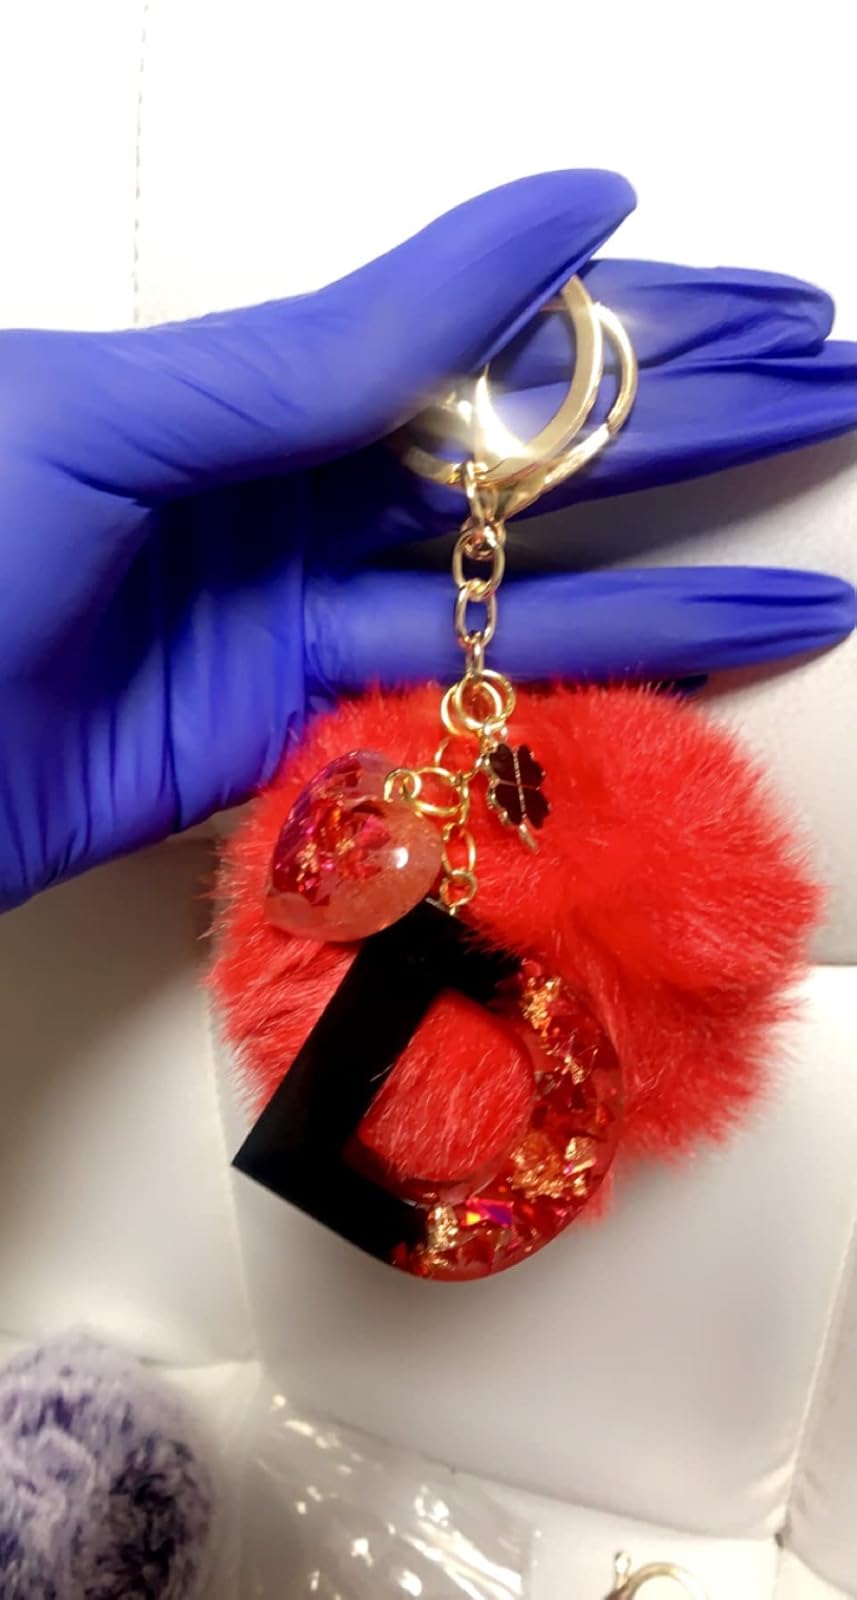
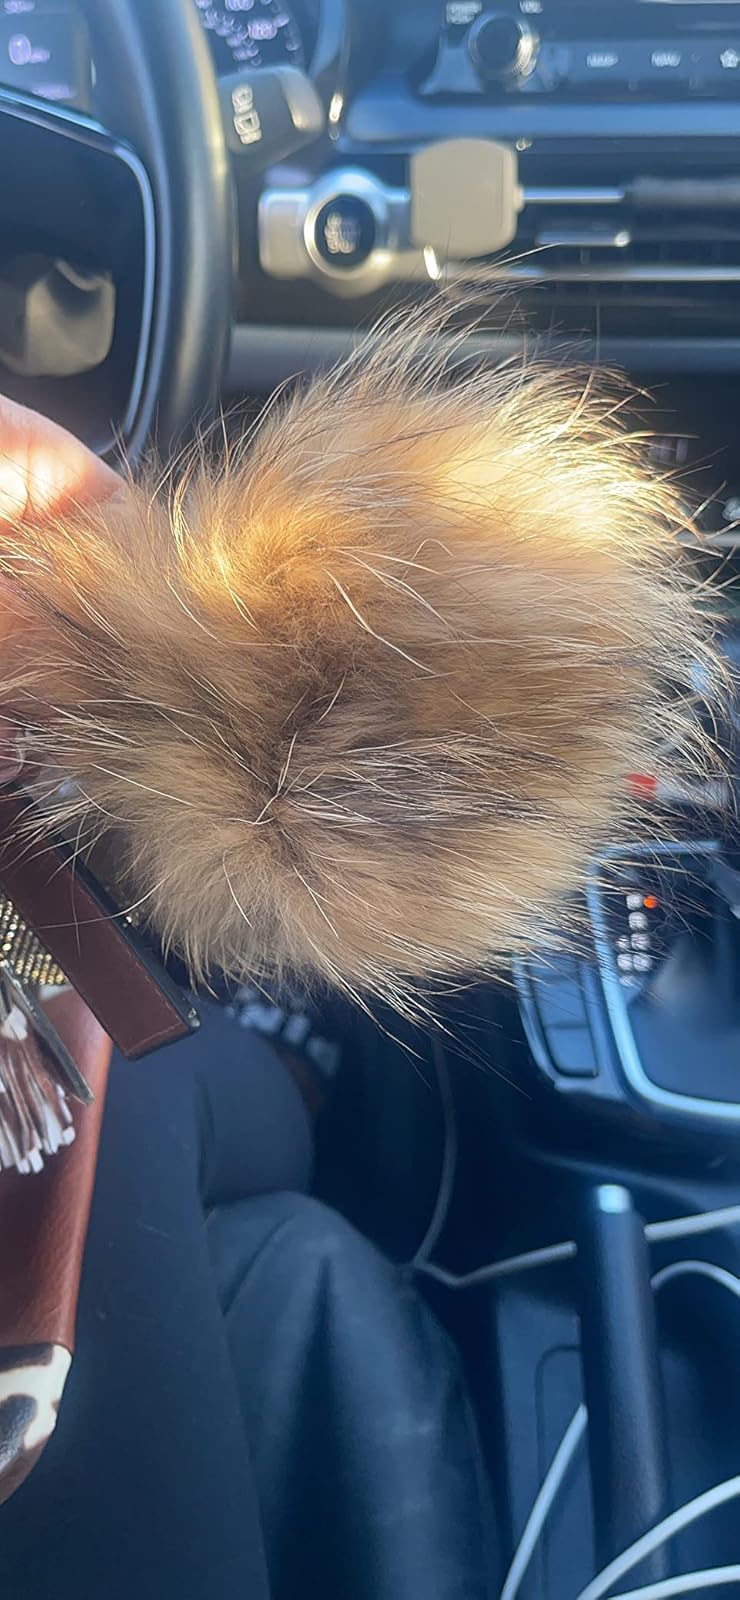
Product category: accessories_keychain
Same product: no